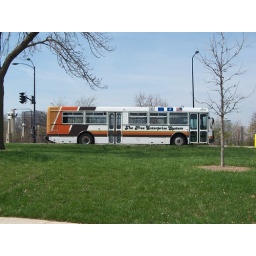
A Free Enterprise sitting just west of the bike path near 31st Street